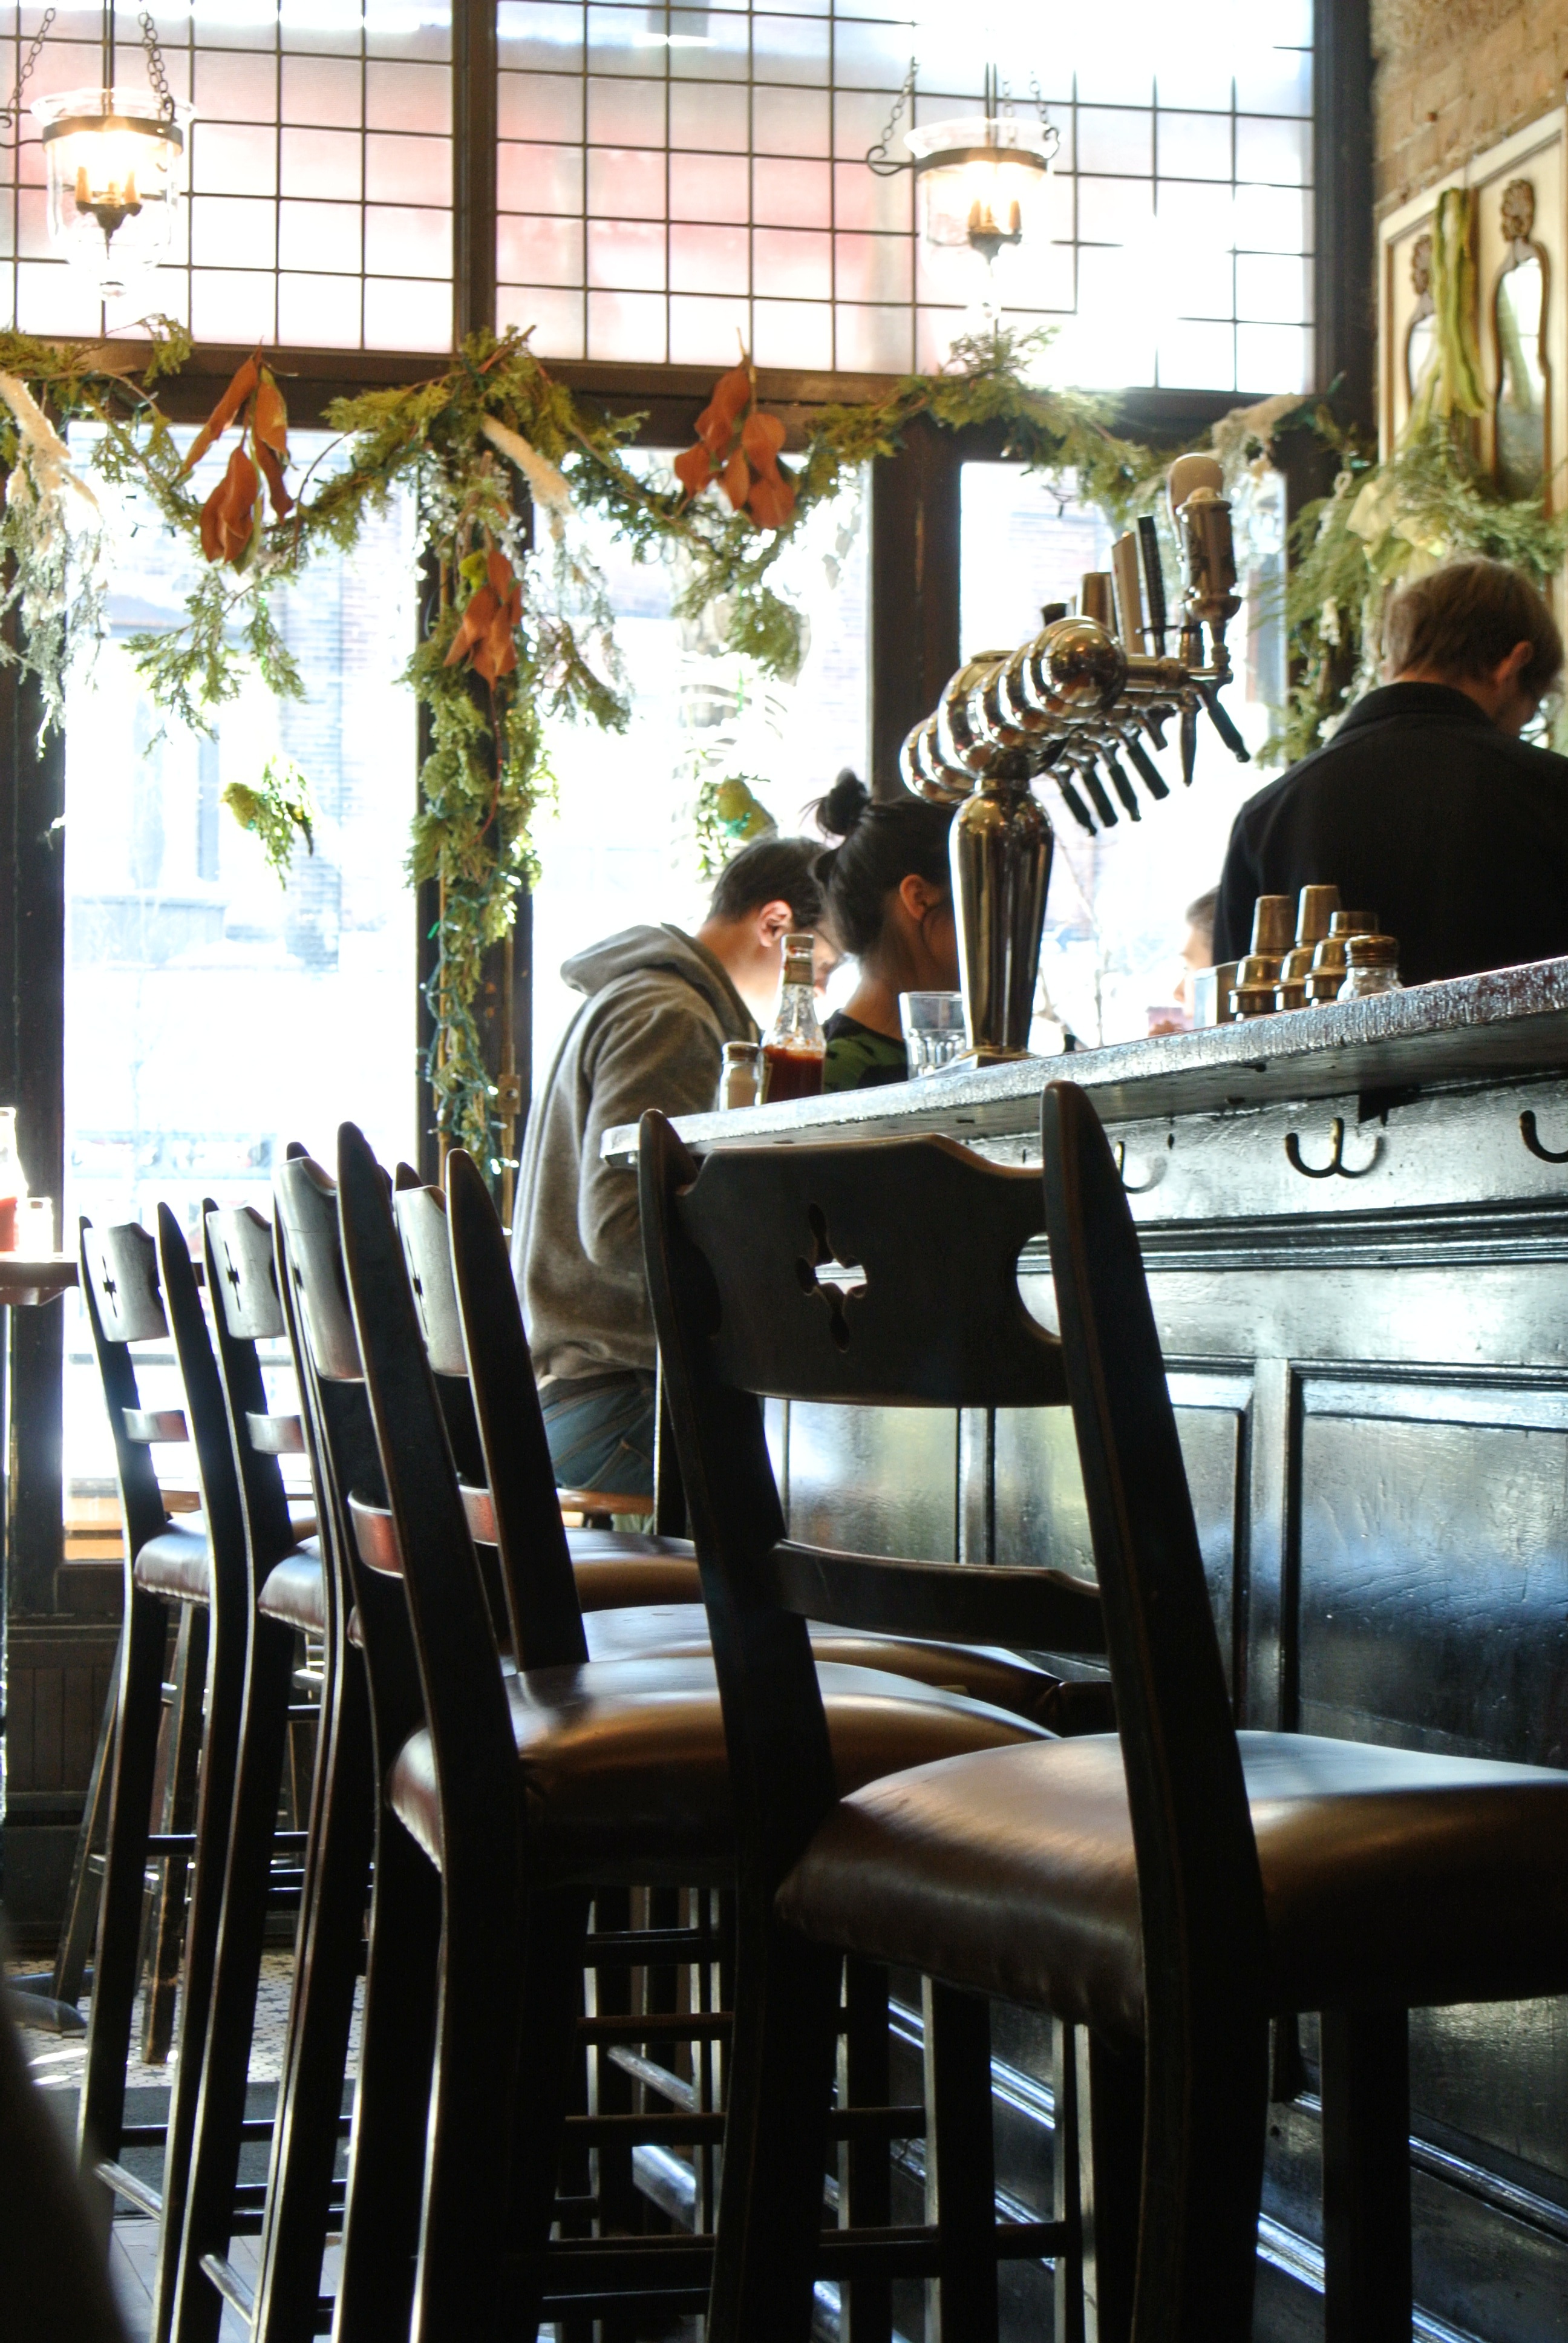
interior, glass, restaurant, bar, room, interior design, chairs, design, drinks